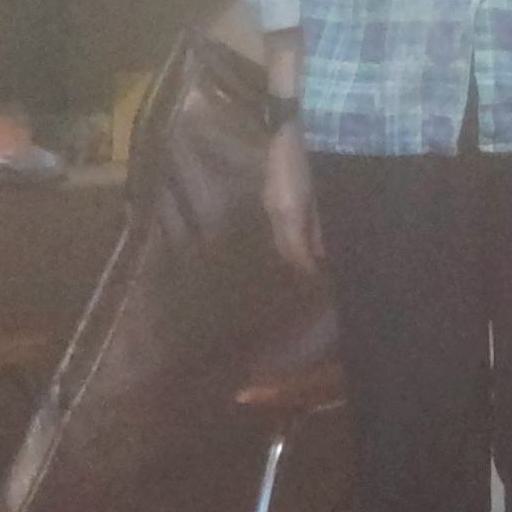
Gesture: no_gesture